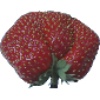
Label: Strawberry Wedge 1